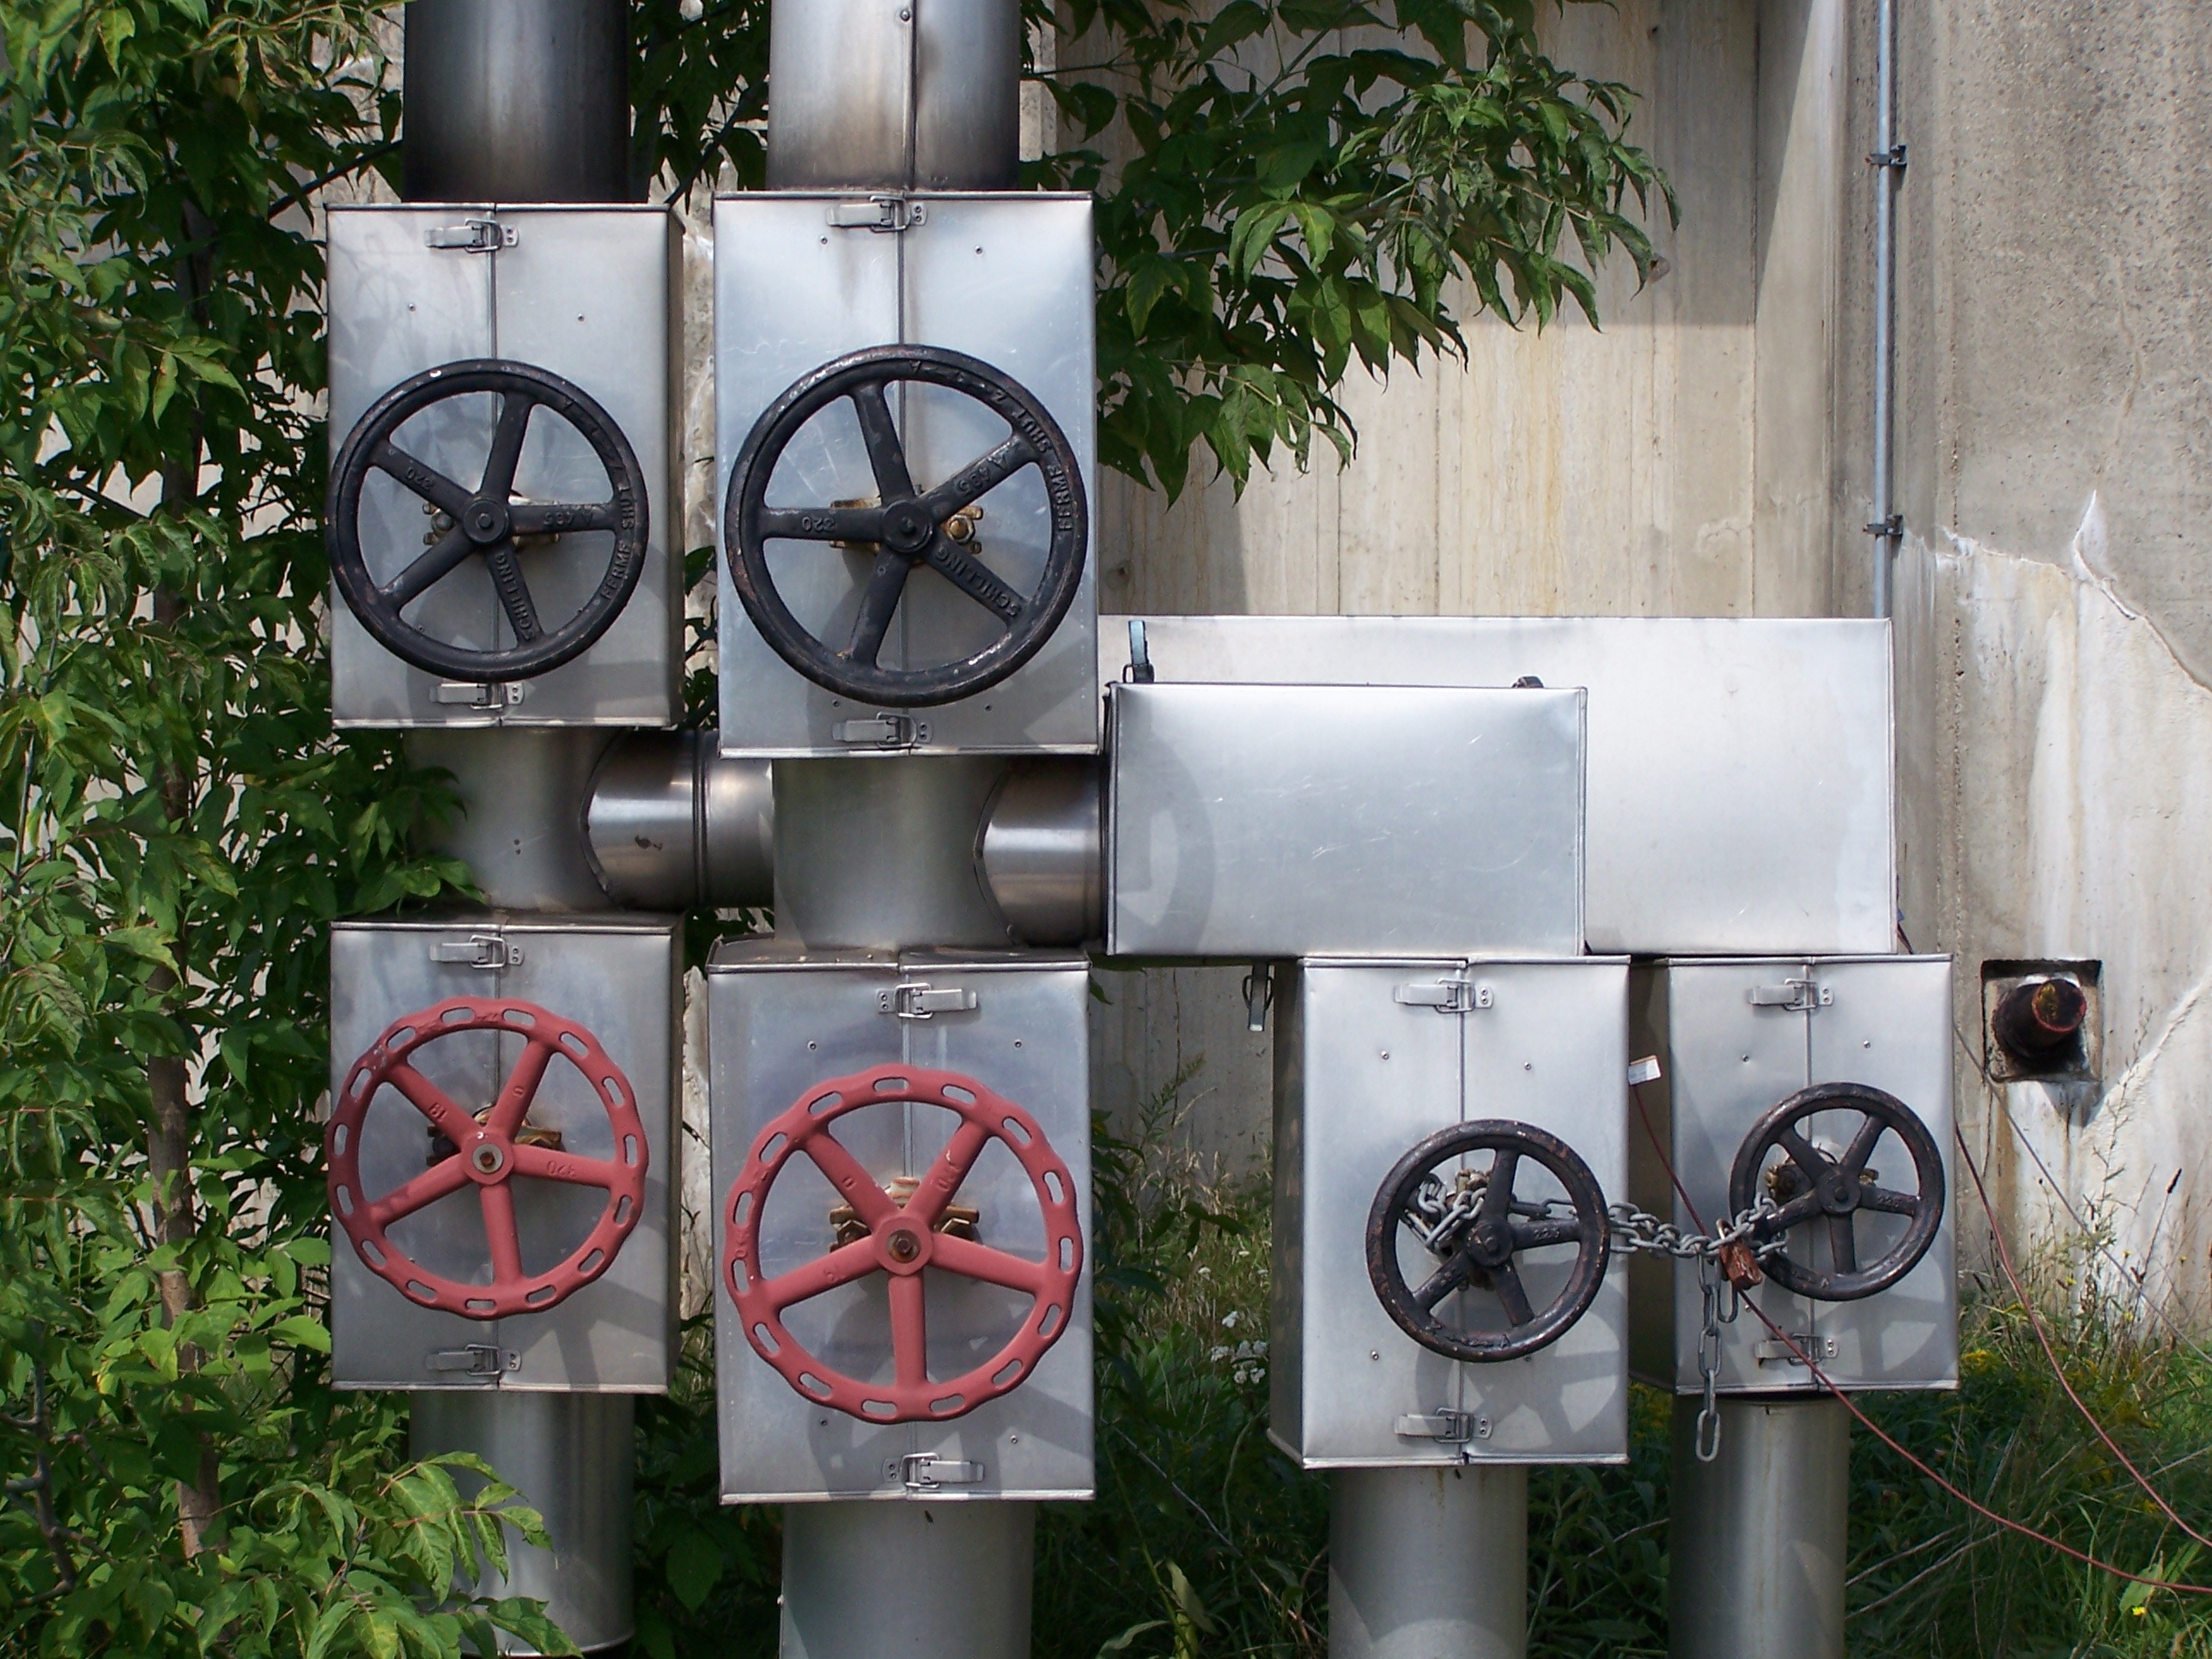
industry, lighting, traffic light, light fixture, berlin, man made object, shut off valves